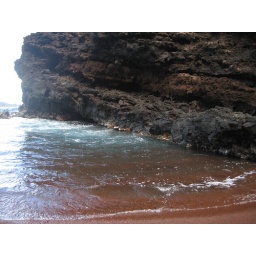
hidden red sand beach in Hana